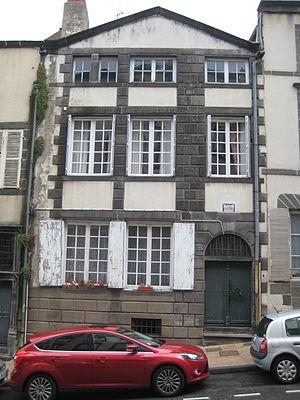
Maison natale de Charles-Gilbert Romme, 25 rue de l'horloge, Riom
Charles-Gilbert Romme, dit Gilbert Romme, né le 26 mars 1750 à Riom et mort le 17 juin 1795 à Paris, est un homme politique et révolutionnaire français qui est à l'origine du calendrier républicain.